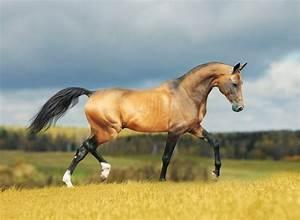
horse